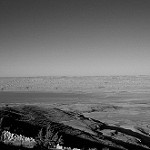
Label: B & W